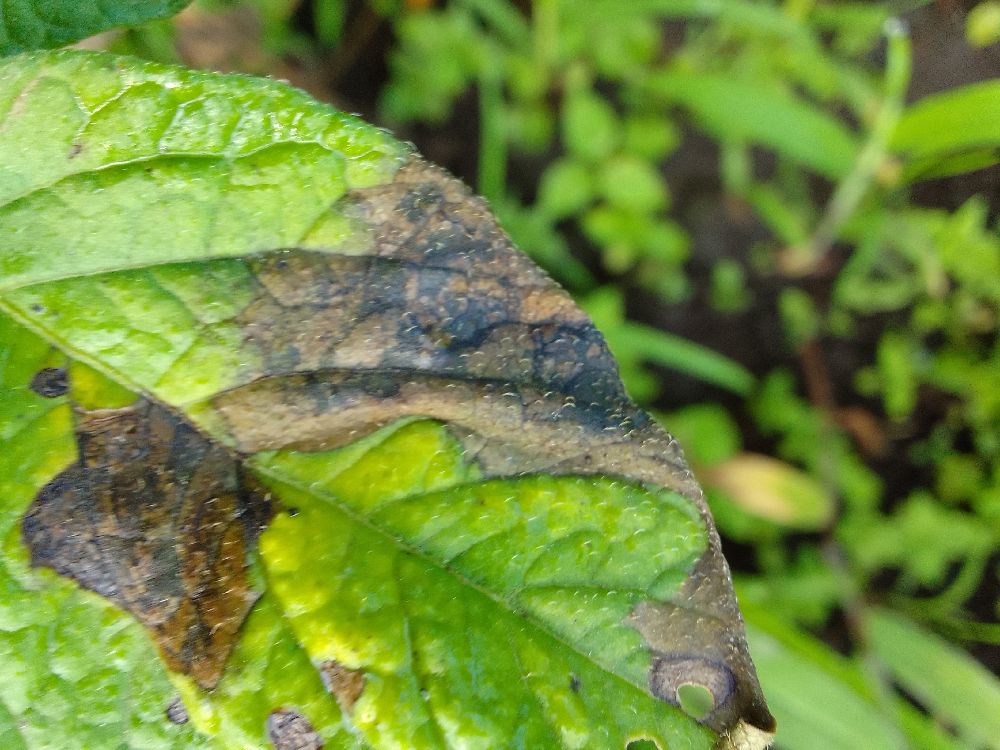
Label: Late blight